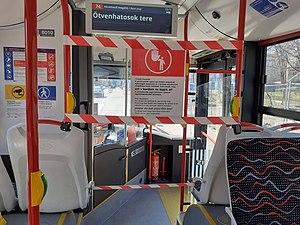
La pandémie de Covid-19 en Hongrie est identifiée à partir du 4 mars 2020, quand les premiers cas sont recensés.